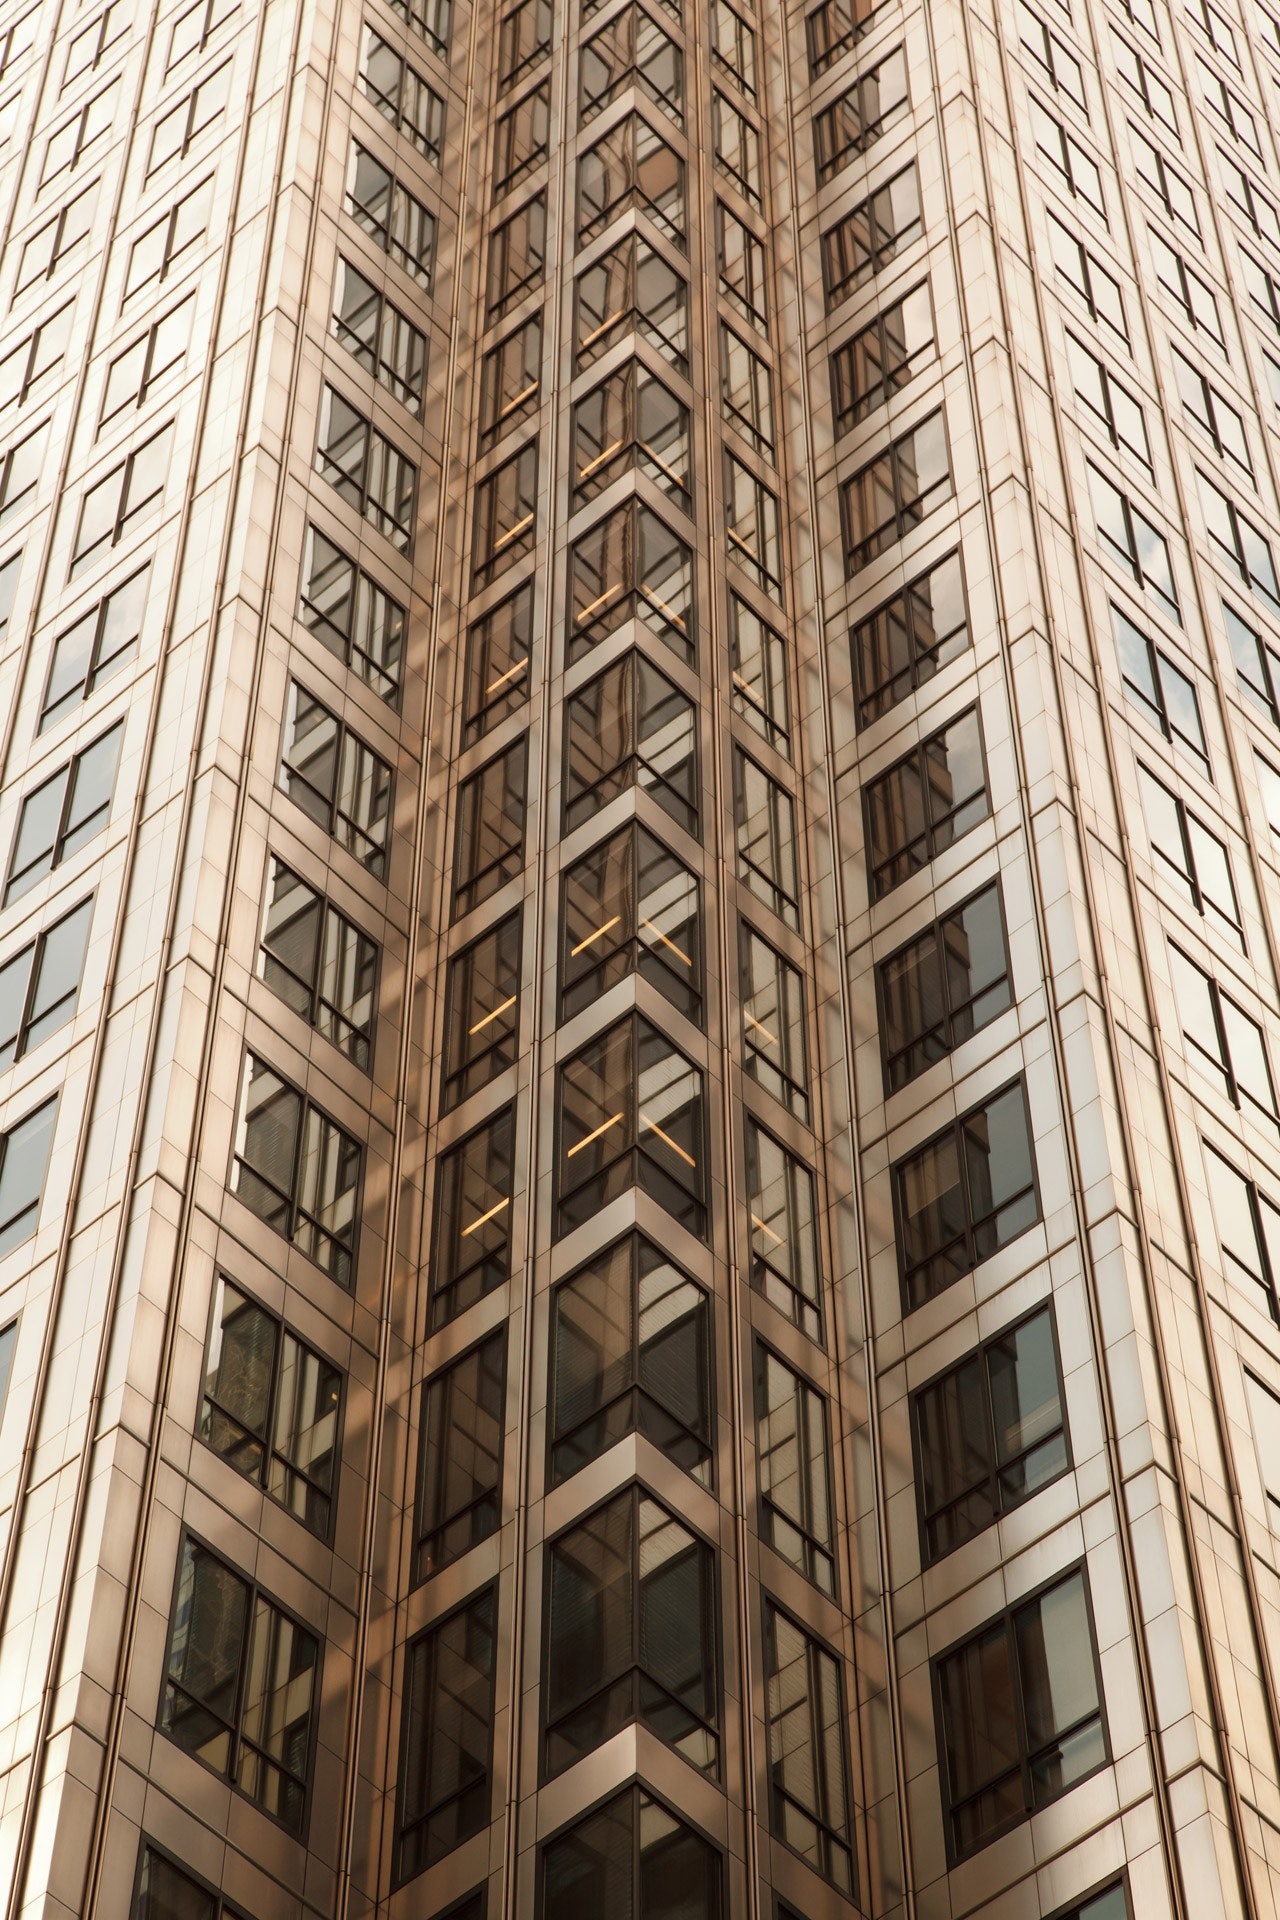
urban area, architecture, building, condominium, skyscraper, metropolitan area, tower block, city, metropolis, daytime, human settlement, commercial building, iron, line, mixed use, facade, pattern, neighbourhood, apartment, sky, design, real estate, Material property, residential area, brutalist architecture, downtown, beige, metal, window, daylighting, symmetry, corporate headquarters, urban design